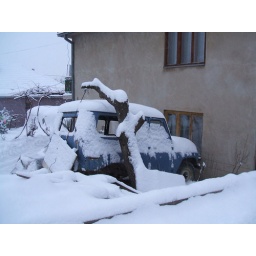
truck covered in snow and trapped by tree